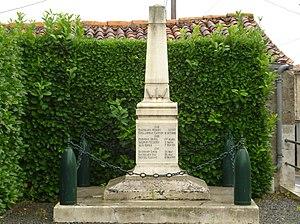
La monuments aux morts de La Villedieu (Charente-Maritime)
La Villedieu est une commune du Sud-Ouest de la France située dans le département de la Charente-Maritime.